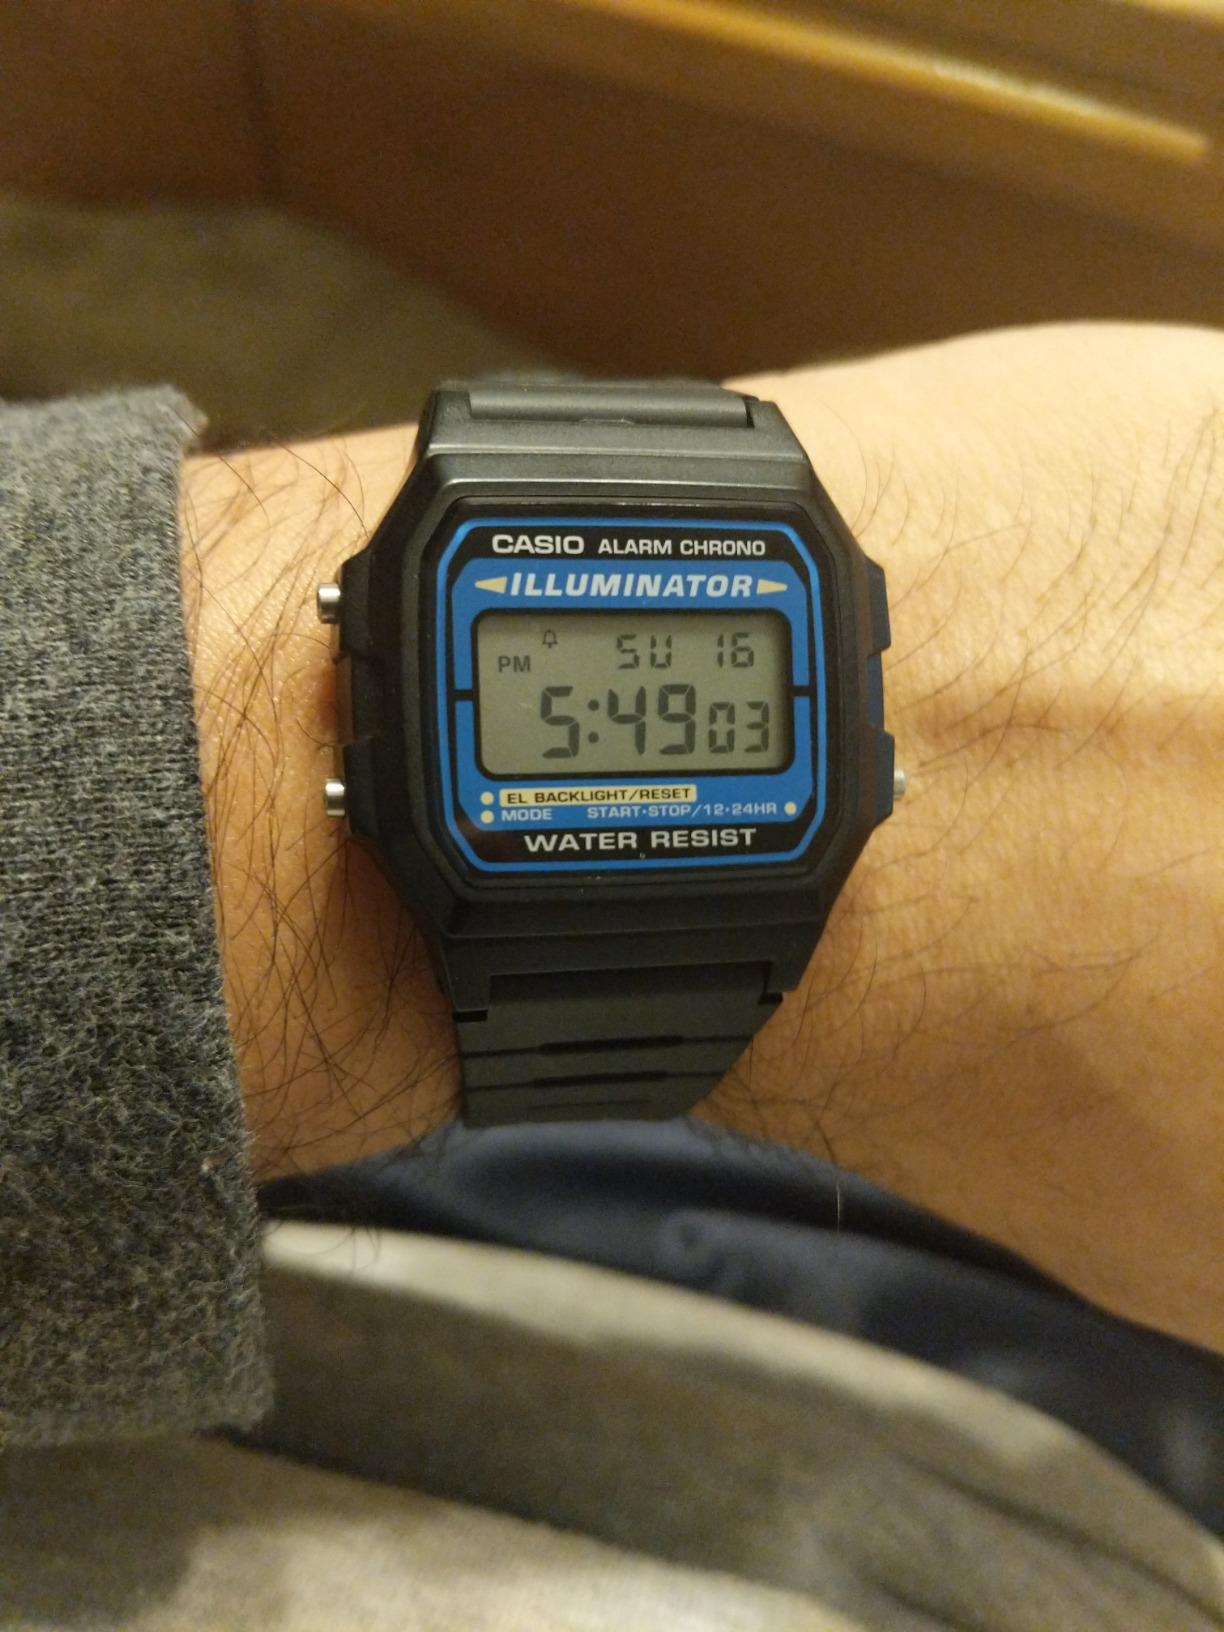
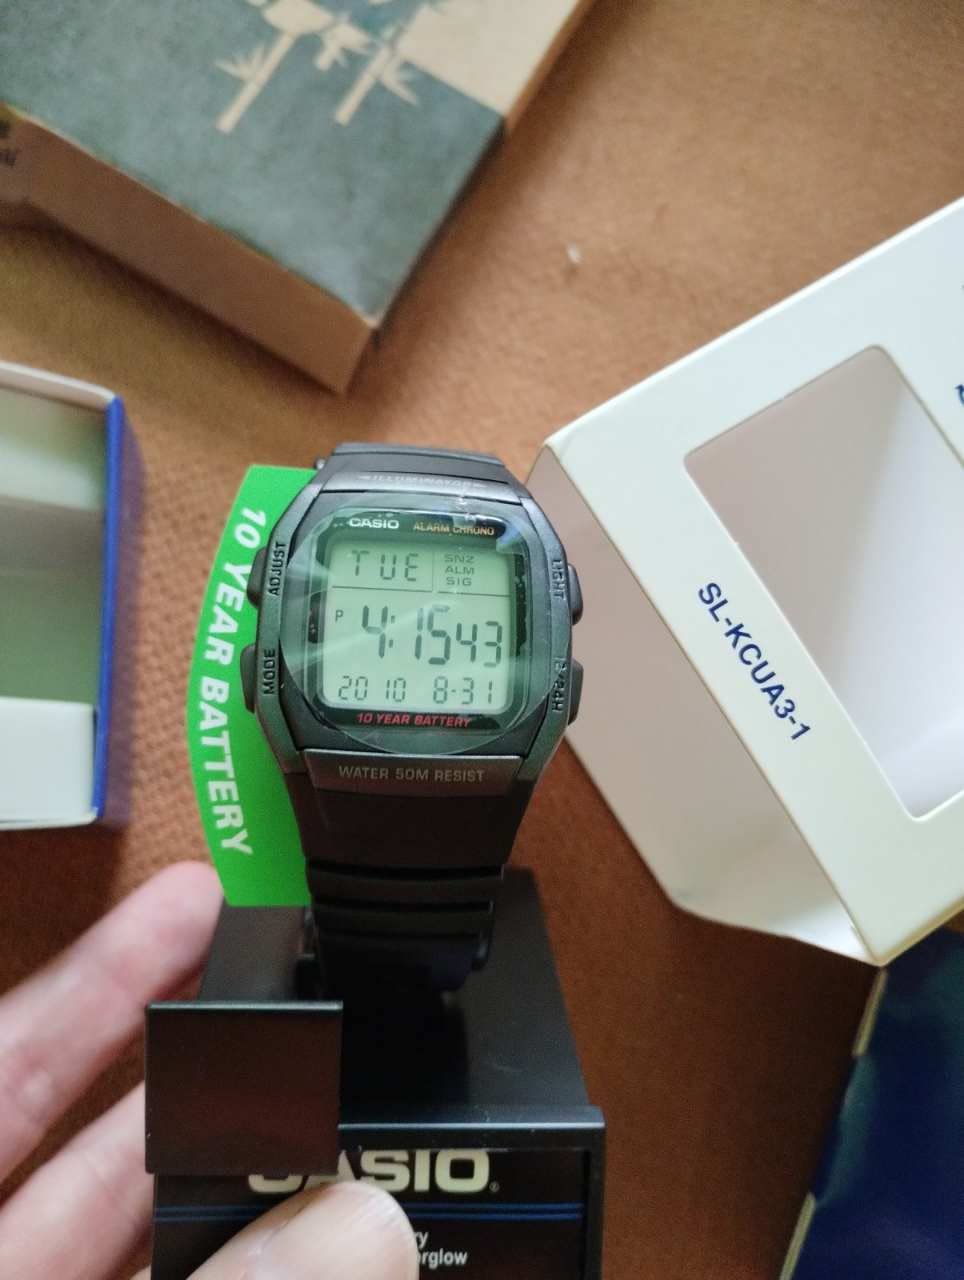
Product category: accessories_watch
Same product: no